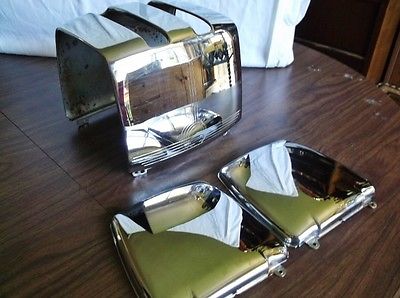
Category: toaster